Mickey: The Story of a Mouse

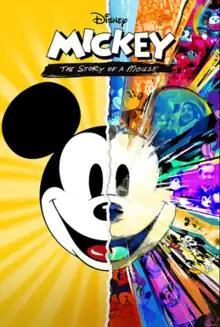
Official release poster

Mickey: The Story of a Mouse is a documentary film directed by Jeff Malmberg. The documentary had its world premiere at the South by Southwest film festival on March 19, 2022, and had its worldwide release on November 18 of the same year, on Disney+, on the same day as Mickey Mouse's 94th birthday.